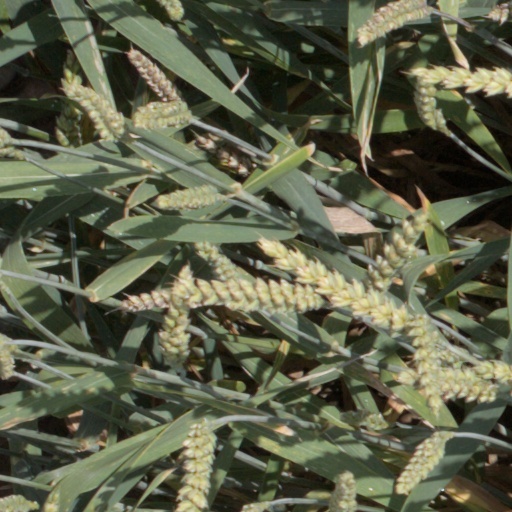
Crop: wheat